West of Dodge City

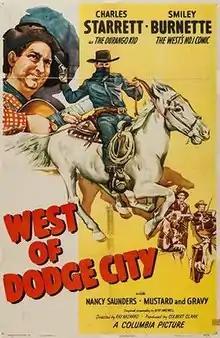
Theatrical release poster

West of Dodge City is a 1947 American Western film directed by Ray Nazarro and written by Bert Horswell. The film stars Charles Starrett, Nancy Saunders, Mustard, Gravy and Smiley Burnette. The film was released on March 27, 1947, by Columbia Pictures. This was the twenty-first of 65 films in the "Durango Kid" series.